Levi Fetters

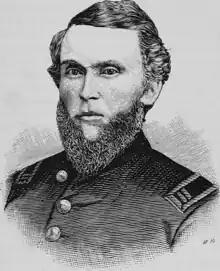
Drawing of Fetters in an 1881 publication

Levi Fetters (November 3, 1831 – August 1893) was an American politician from Pennsylvania. He served as a member of the Pennsylvania House of Representatives, representing Chester County from 1883 to 1886.